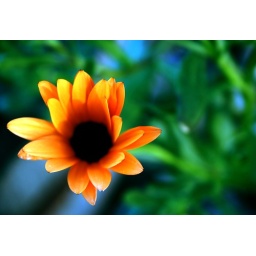
Orange flower against green and blue background, working on depth of field and processing. No textures or overlays.